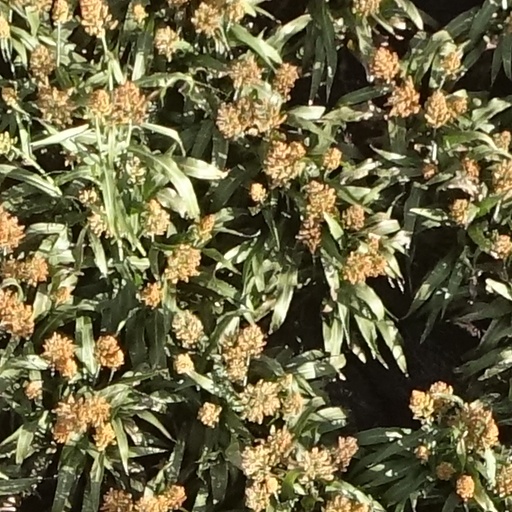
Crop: sorghum